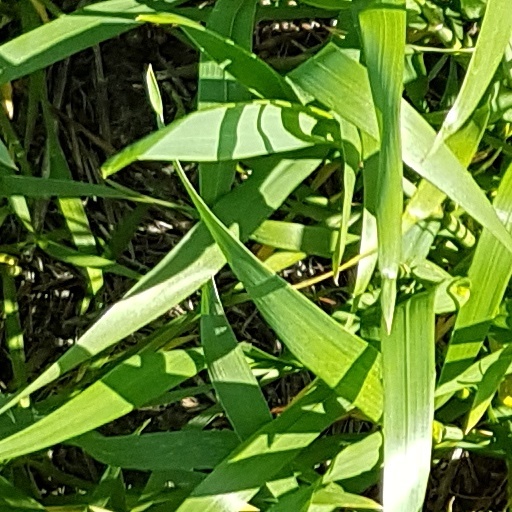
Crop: wheat